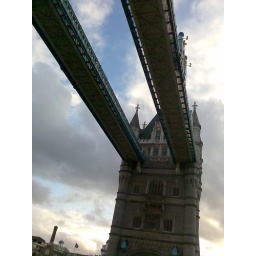
Walkways over tower bridge